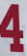
Number: 4